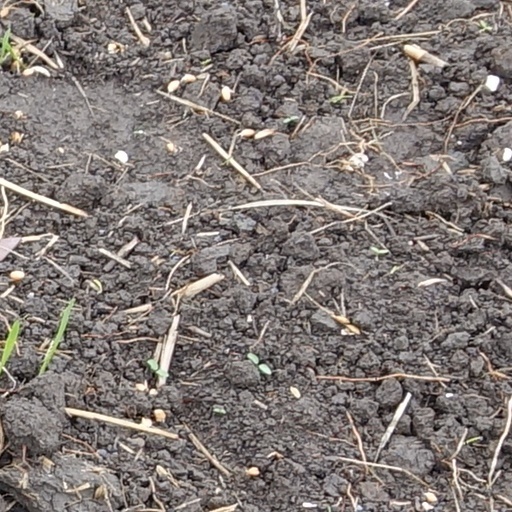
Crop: wheat